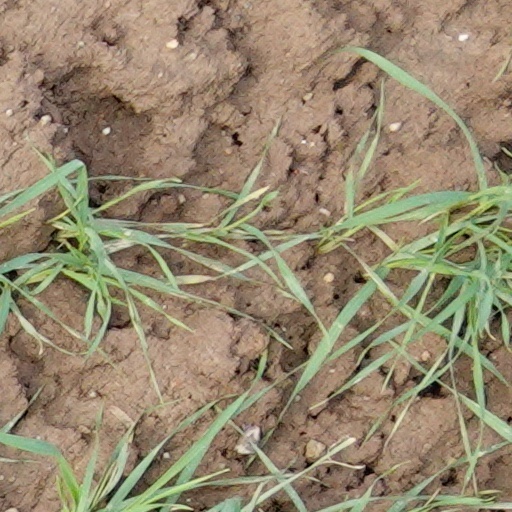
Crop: wheat